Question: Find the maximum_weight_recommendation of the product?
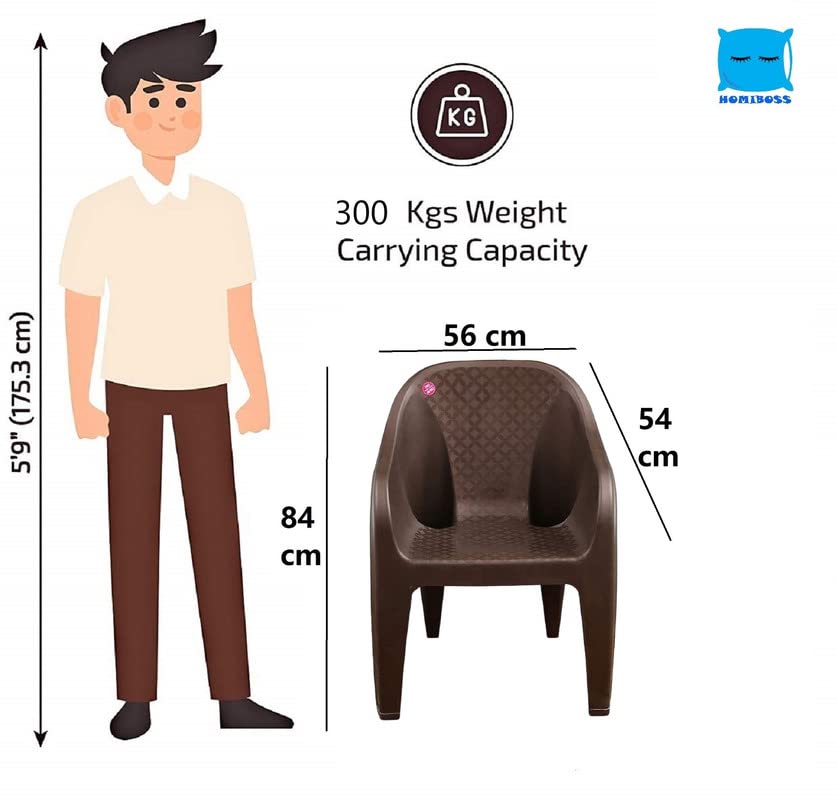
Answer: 300 kilogram